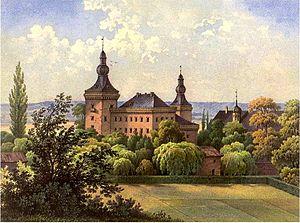
Le château de Gracht est un château entouré de douves situé aux environs de Cologne en Allemagne, à Liblar. Il compte parmi les plus impressionnants de cette région. La demeure seigneuriale à deux ailes est précédée par des communs des trois côtés. Le parc à la française a été dessiné par Pictorius, maître-jardinier de Münster, au début du XVIIIᵉ siècle, avant d'être aménagé en parc à l'anglaise au début du XIXᵉ siècle.
La famille von Wolff-Metternich est une famille de la noblesse ancienne de Rhénanie, qui descend des seigneurs Wolff von Gudenberg, originaires de la Hesse du Nord.